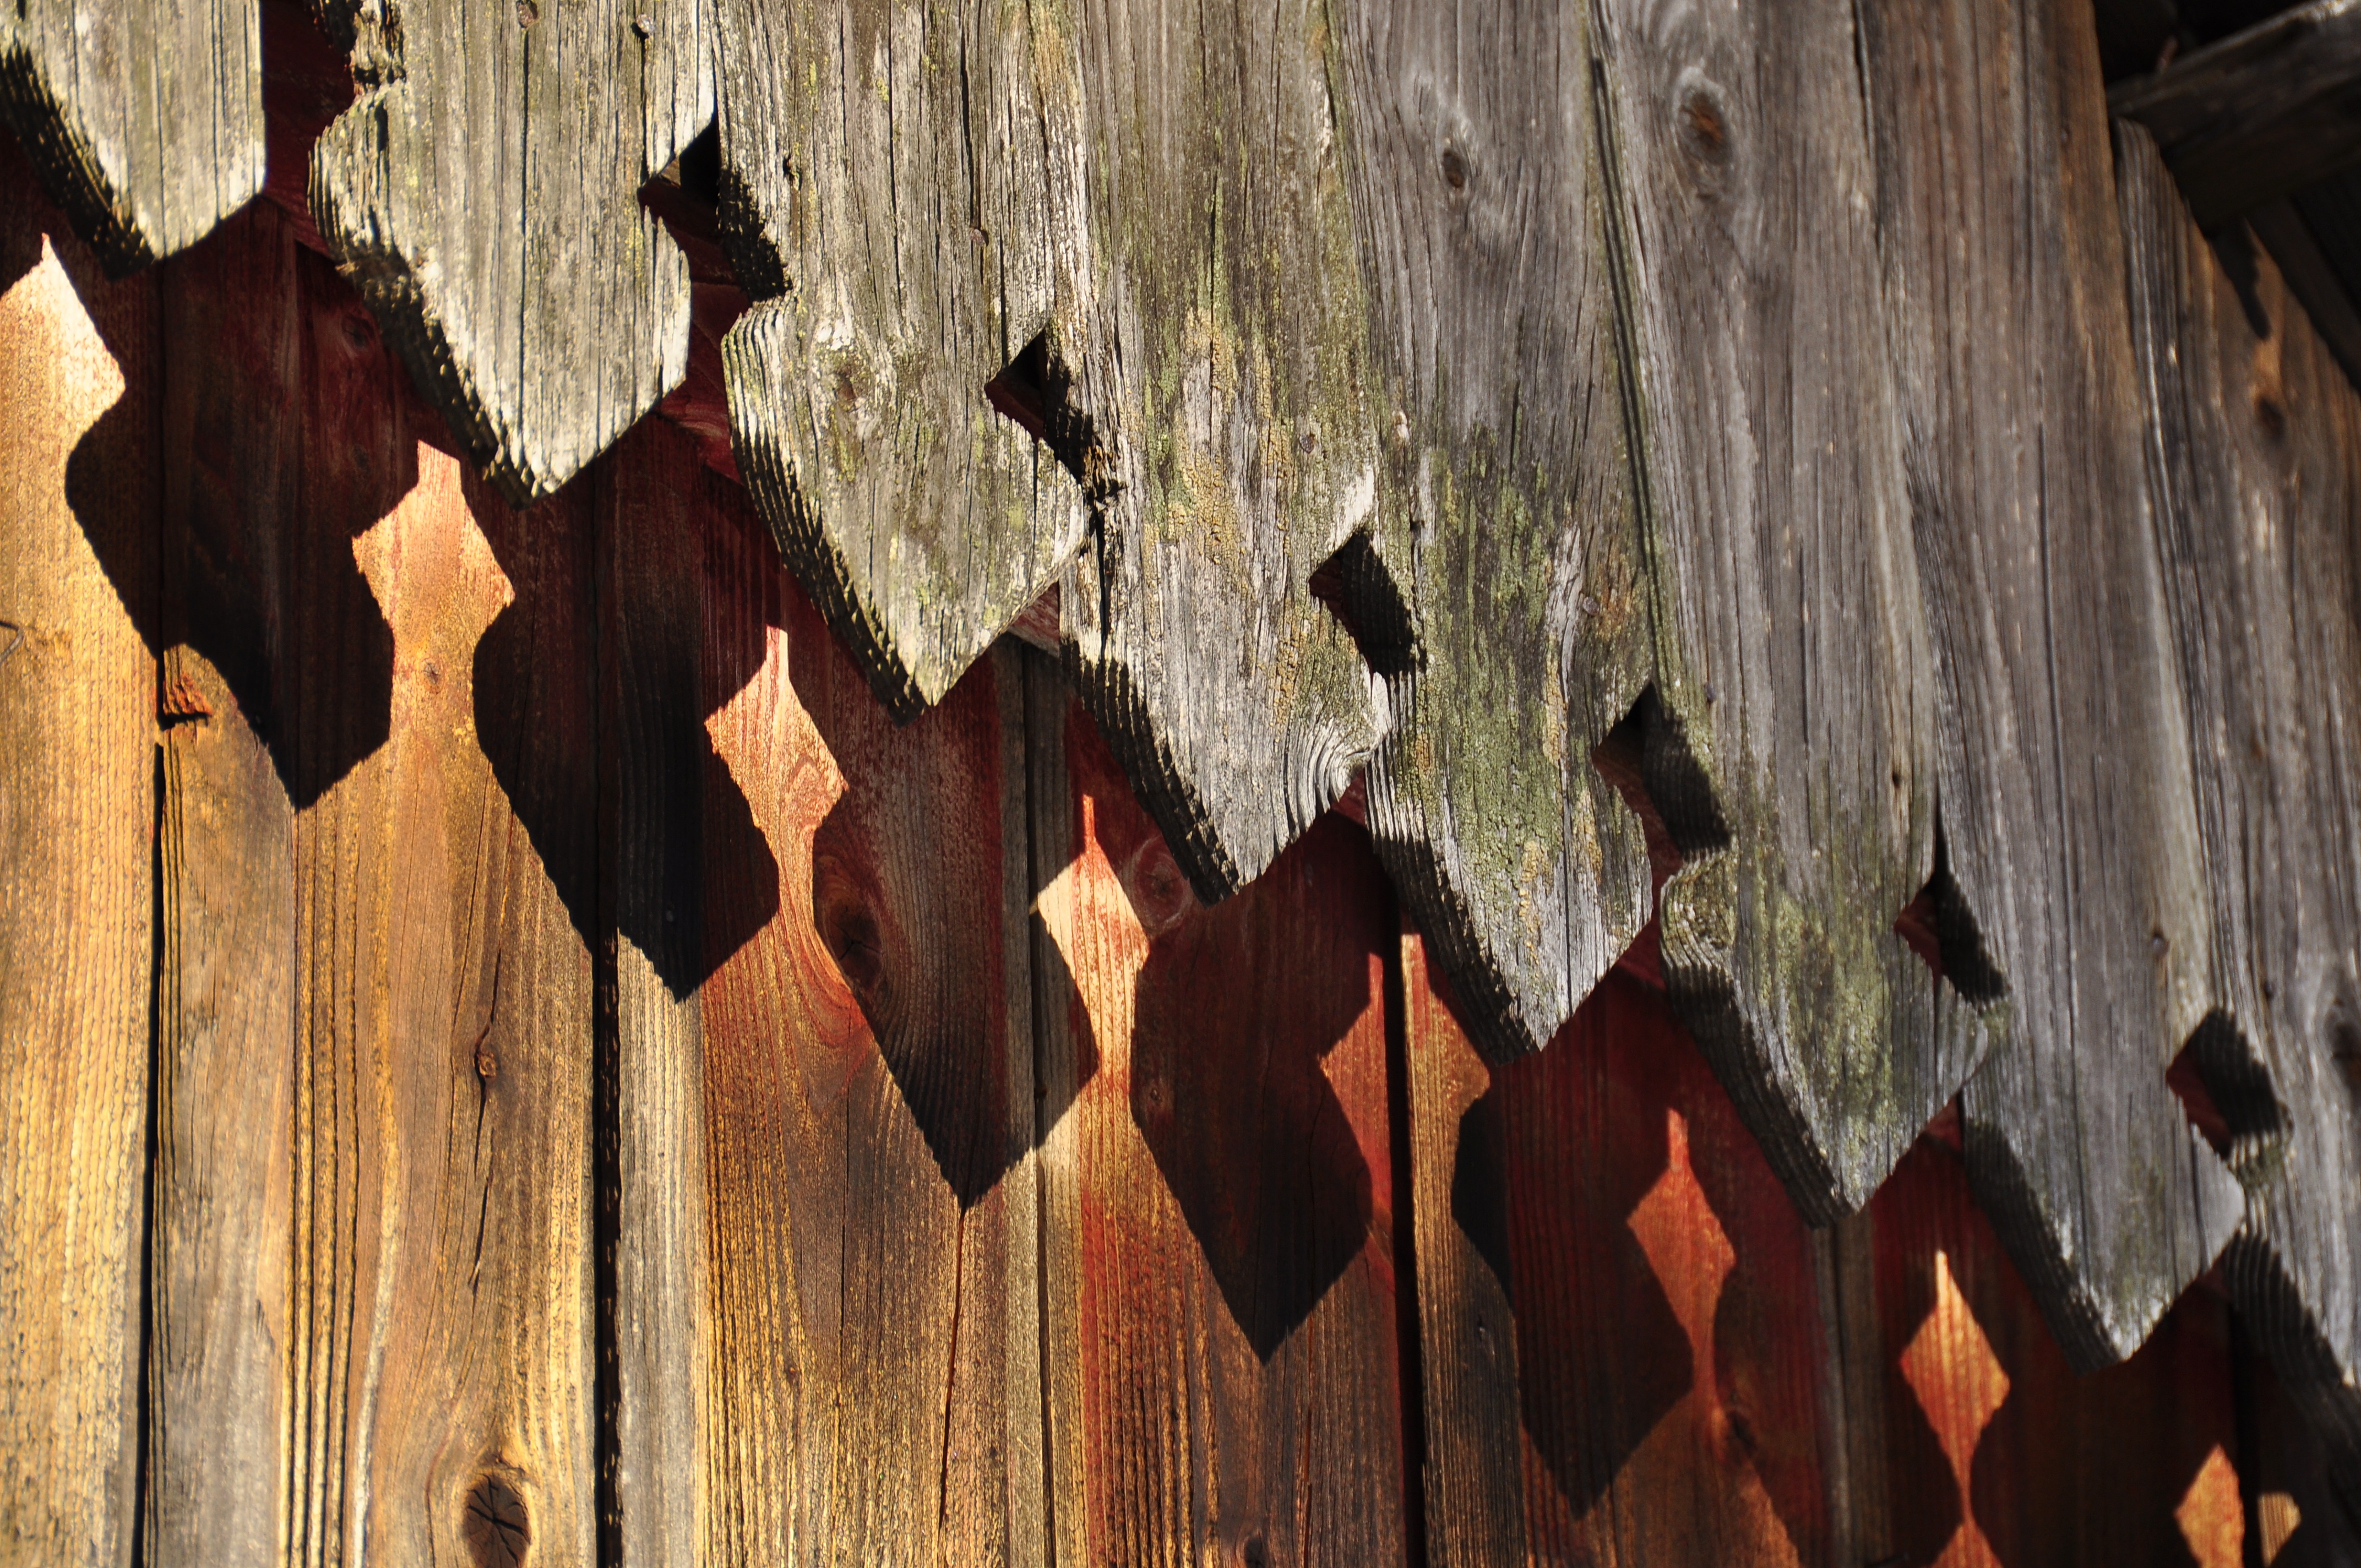
wood, the roof of the, old, building, wooden, ornament, architecture, brown, old buildings, attic, style, architectural elements, vertical, boards, decorative elements, roof